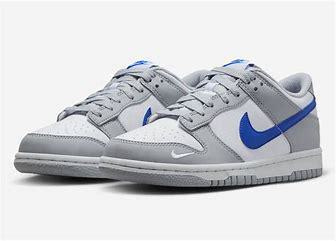
Brand: Nike
Model: kg Nike Dunk